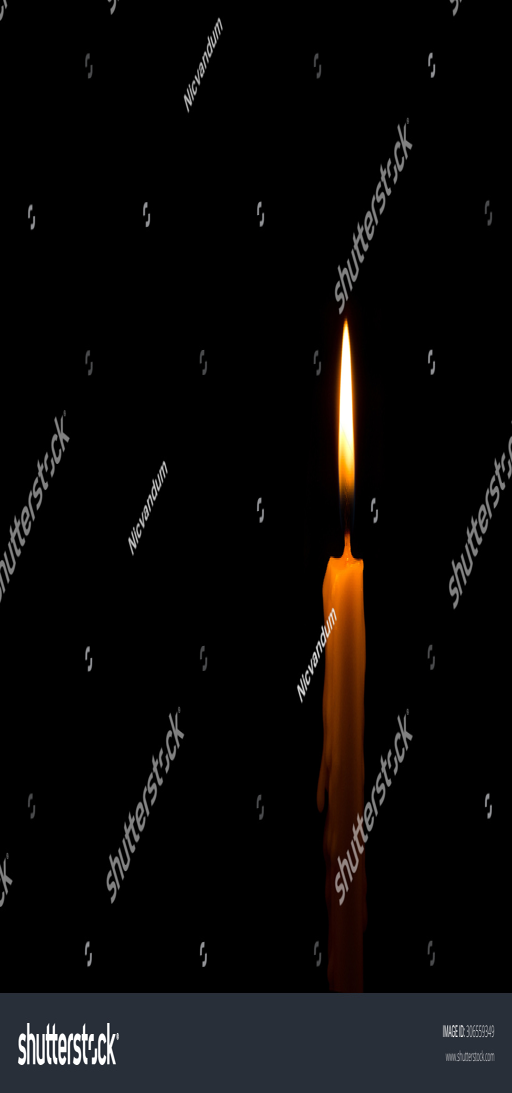
light candle burning brightly in the black background